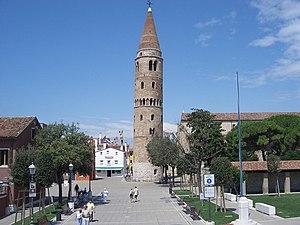
Caorle est une commune italienne de la ville métropolitaine de Venise dans la région Vénétie en Italie. Elle est surnommée « La Perle de l'Adriatique » ou encore « La Petite Venise », à cause de ses maisons colorées de style vénitien.